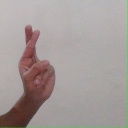
अक्षर: र